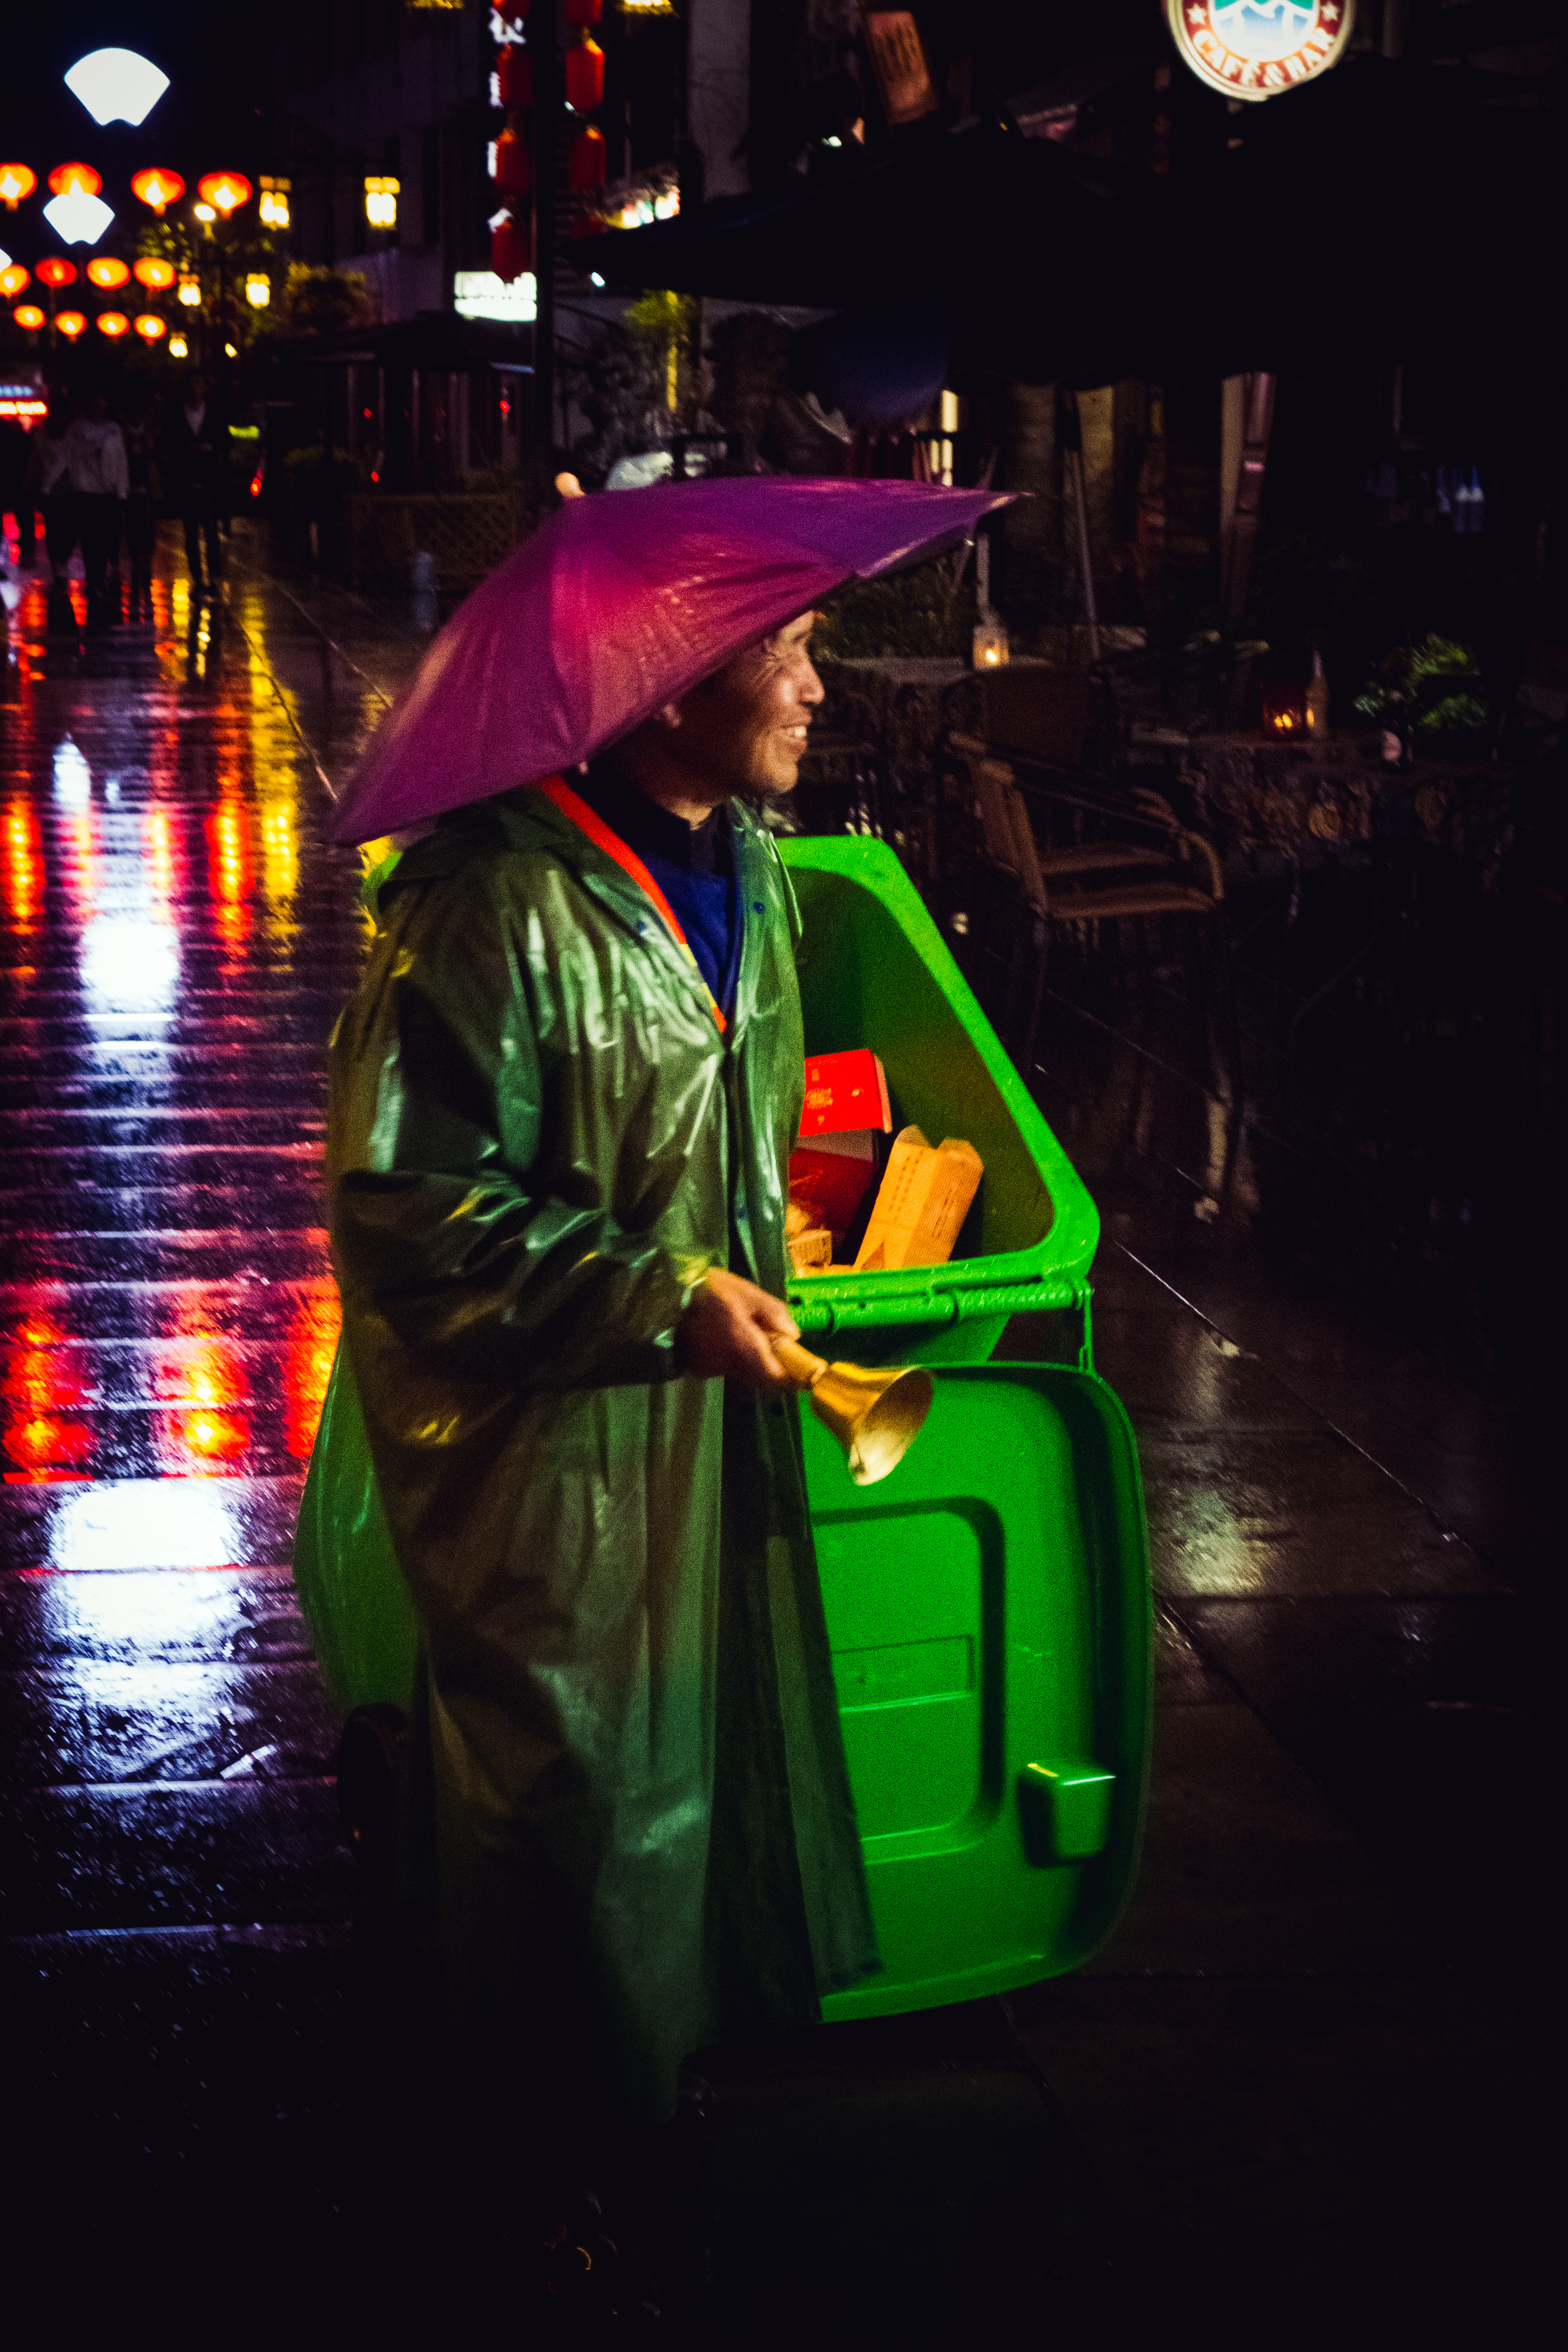
light, street, night, rain, bell, green, color, darkness, smile, candid, waste, china, sonystreetphotographer, tunxi, smilie